Sushki
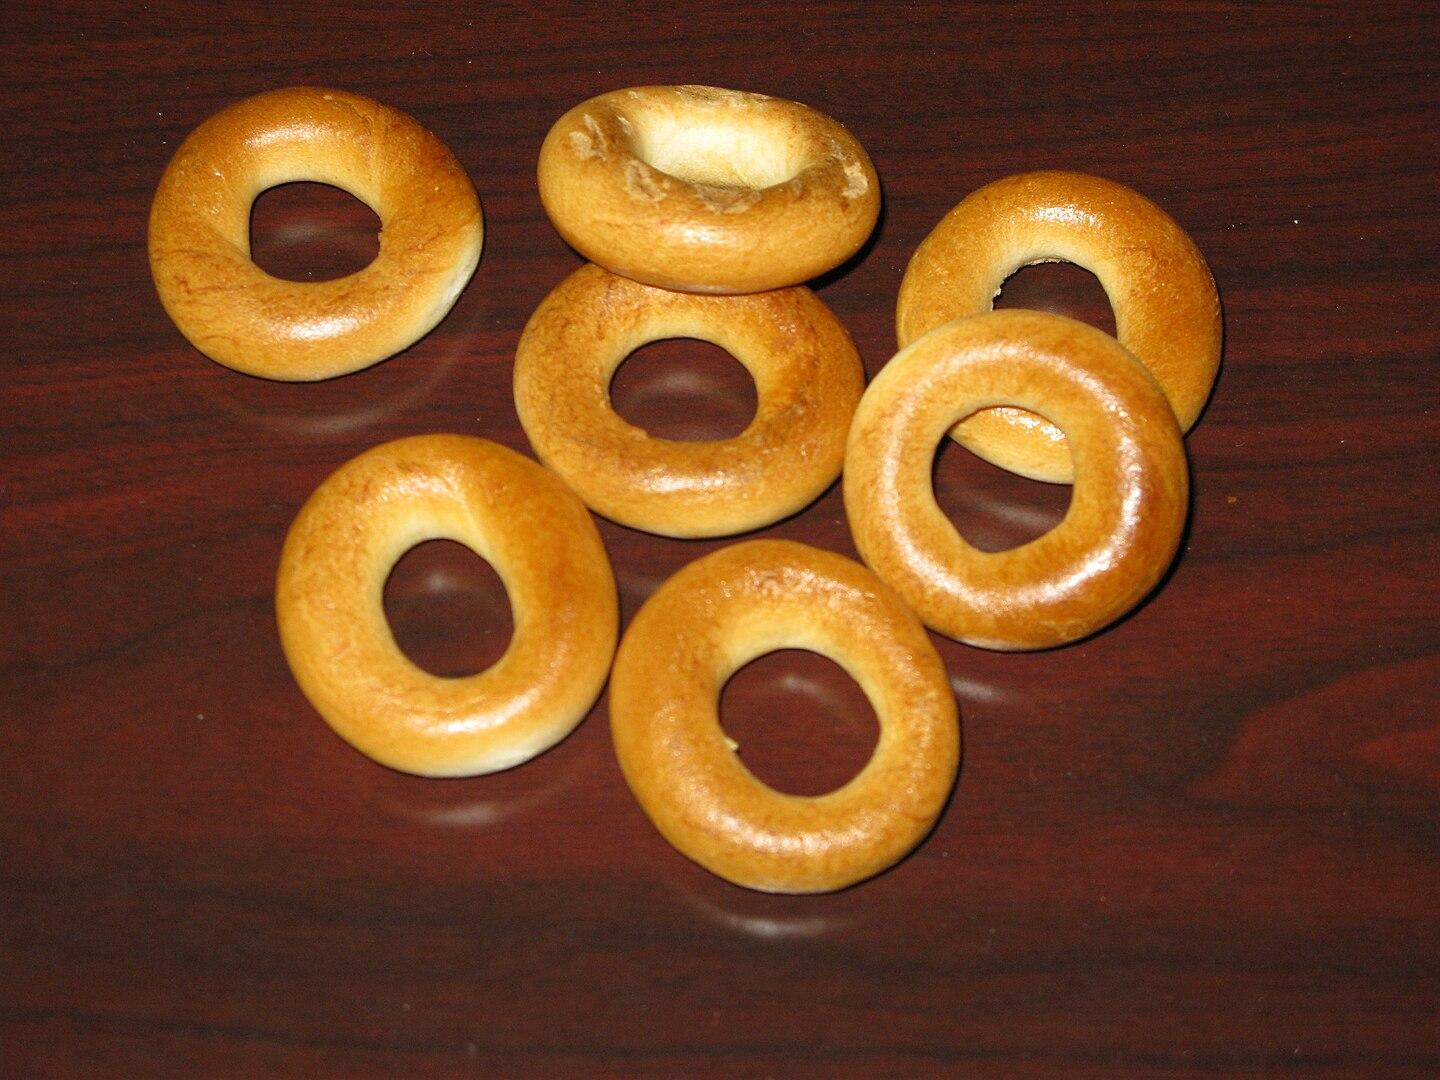
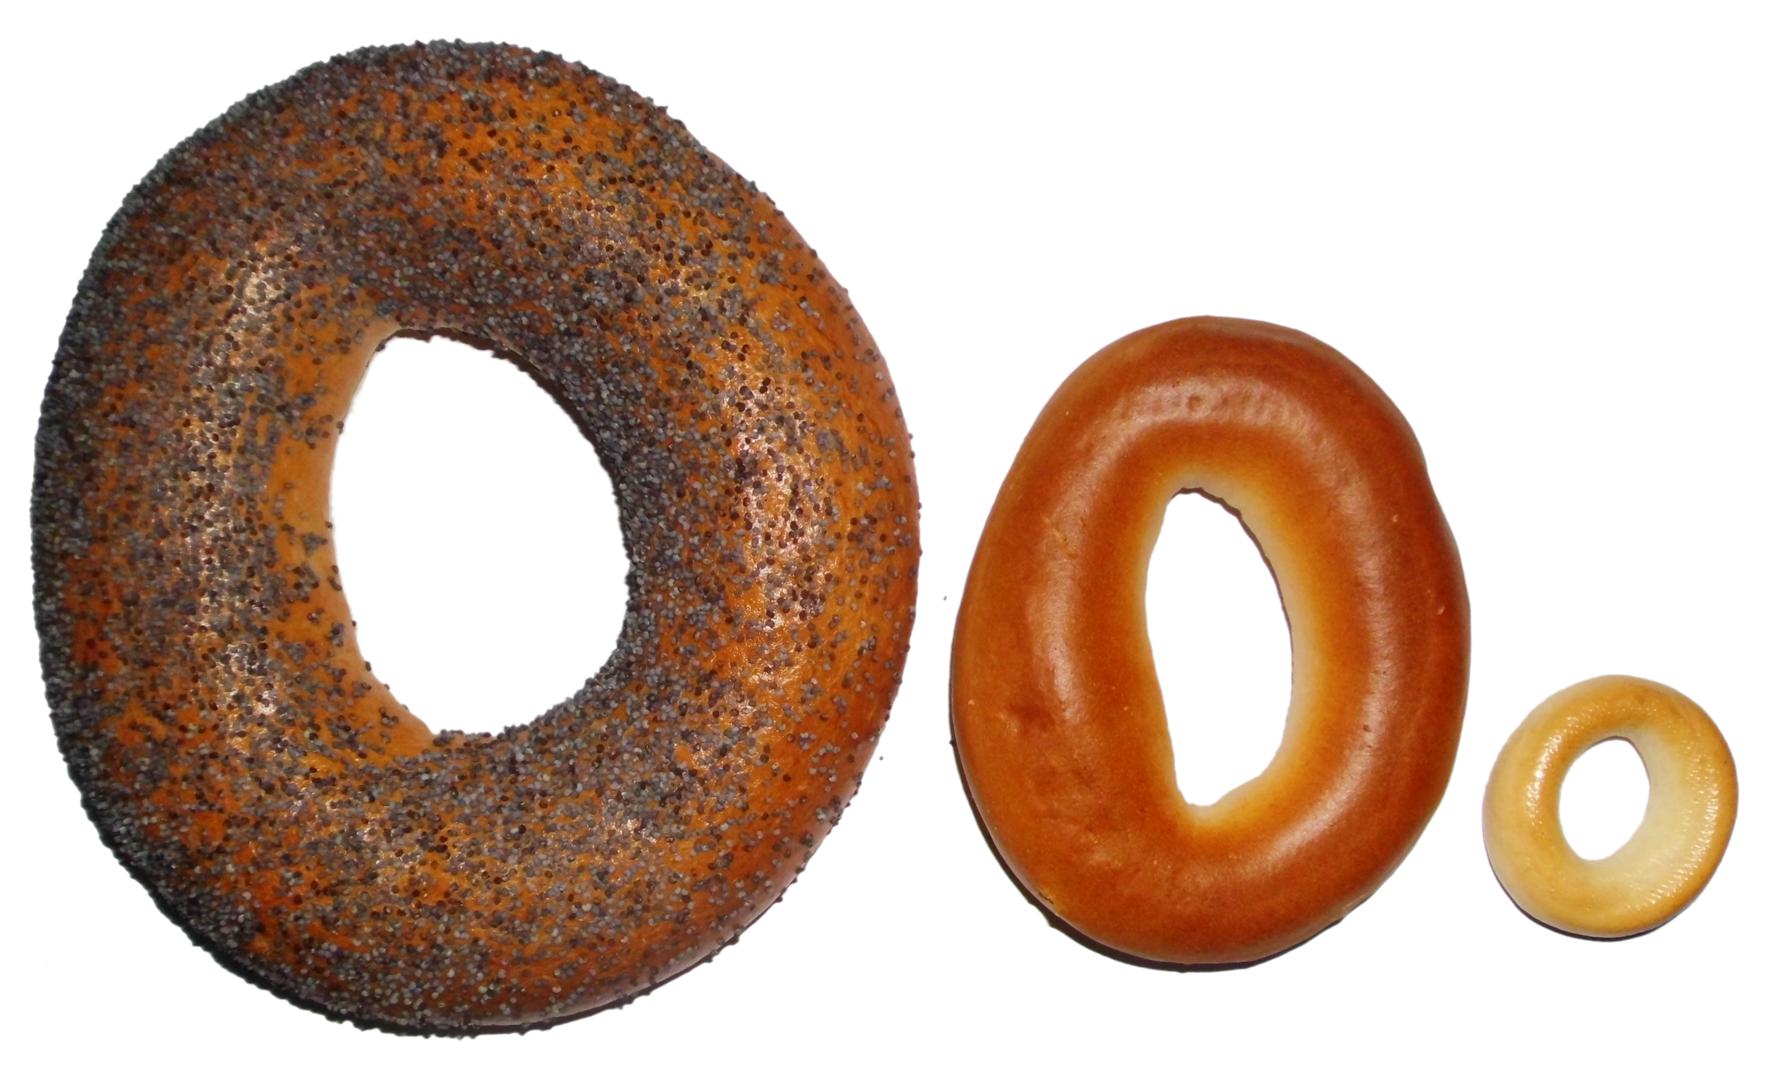
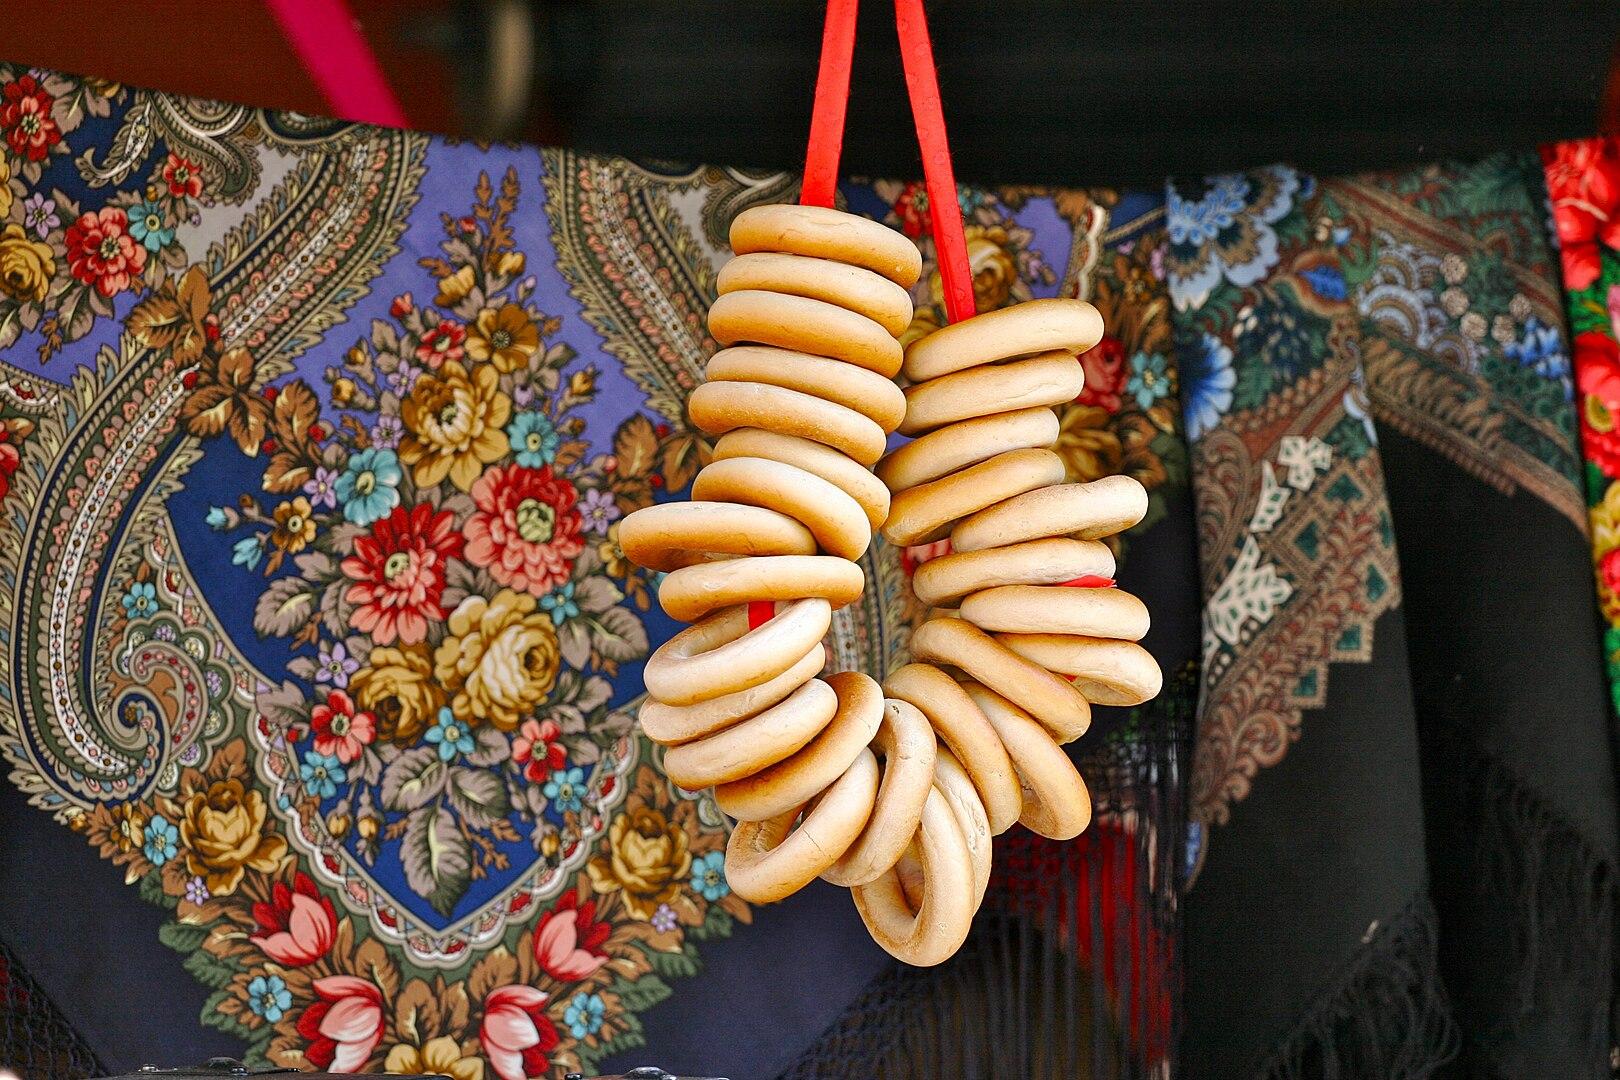
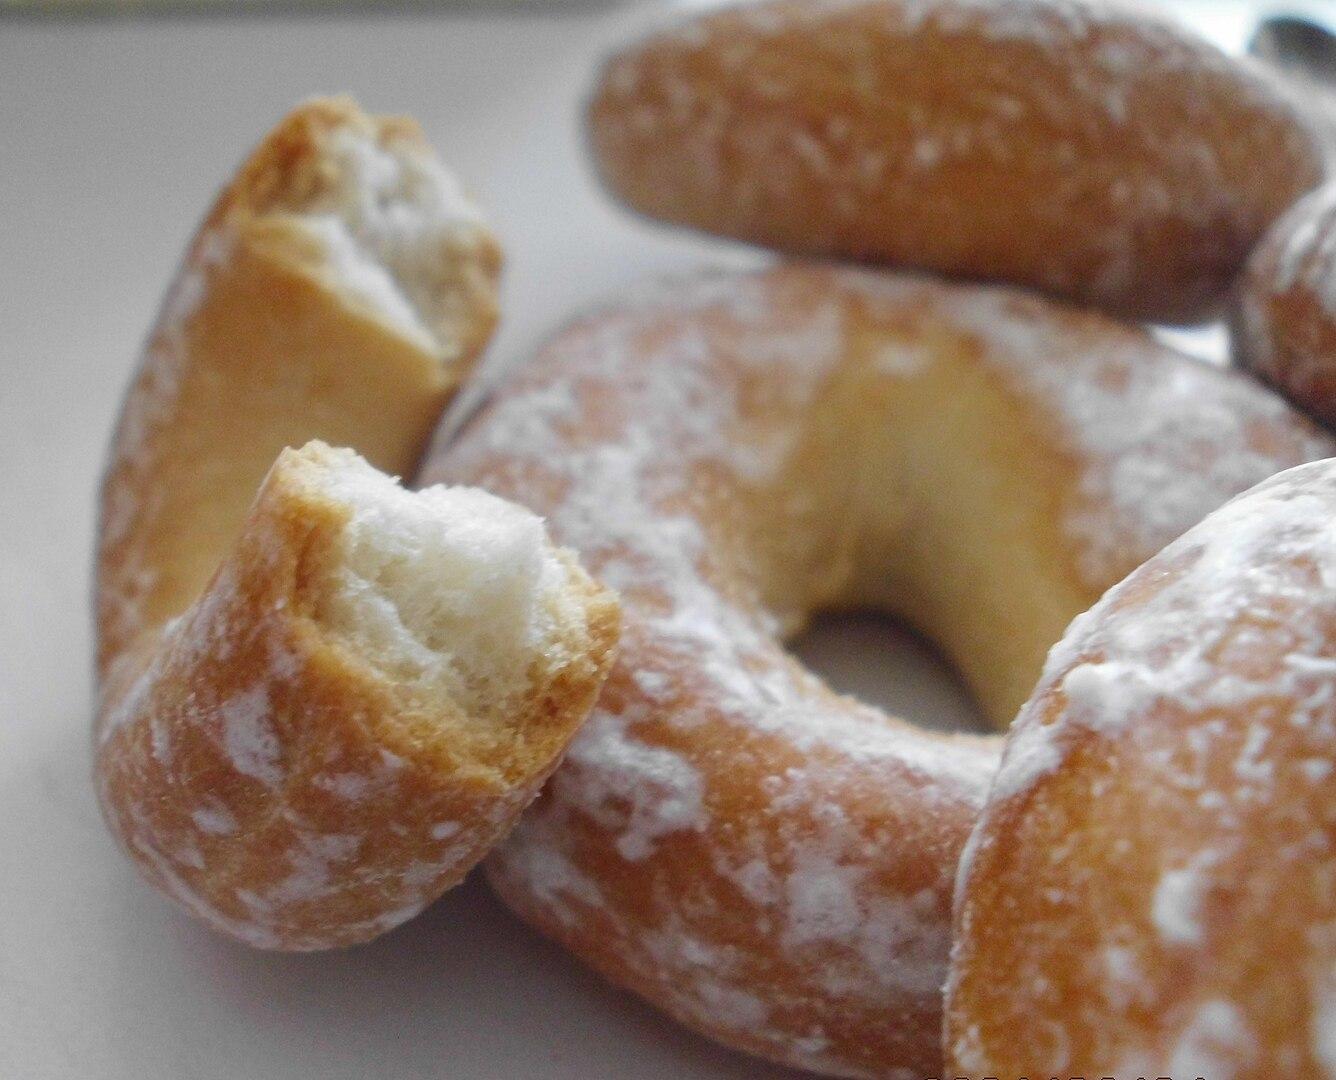
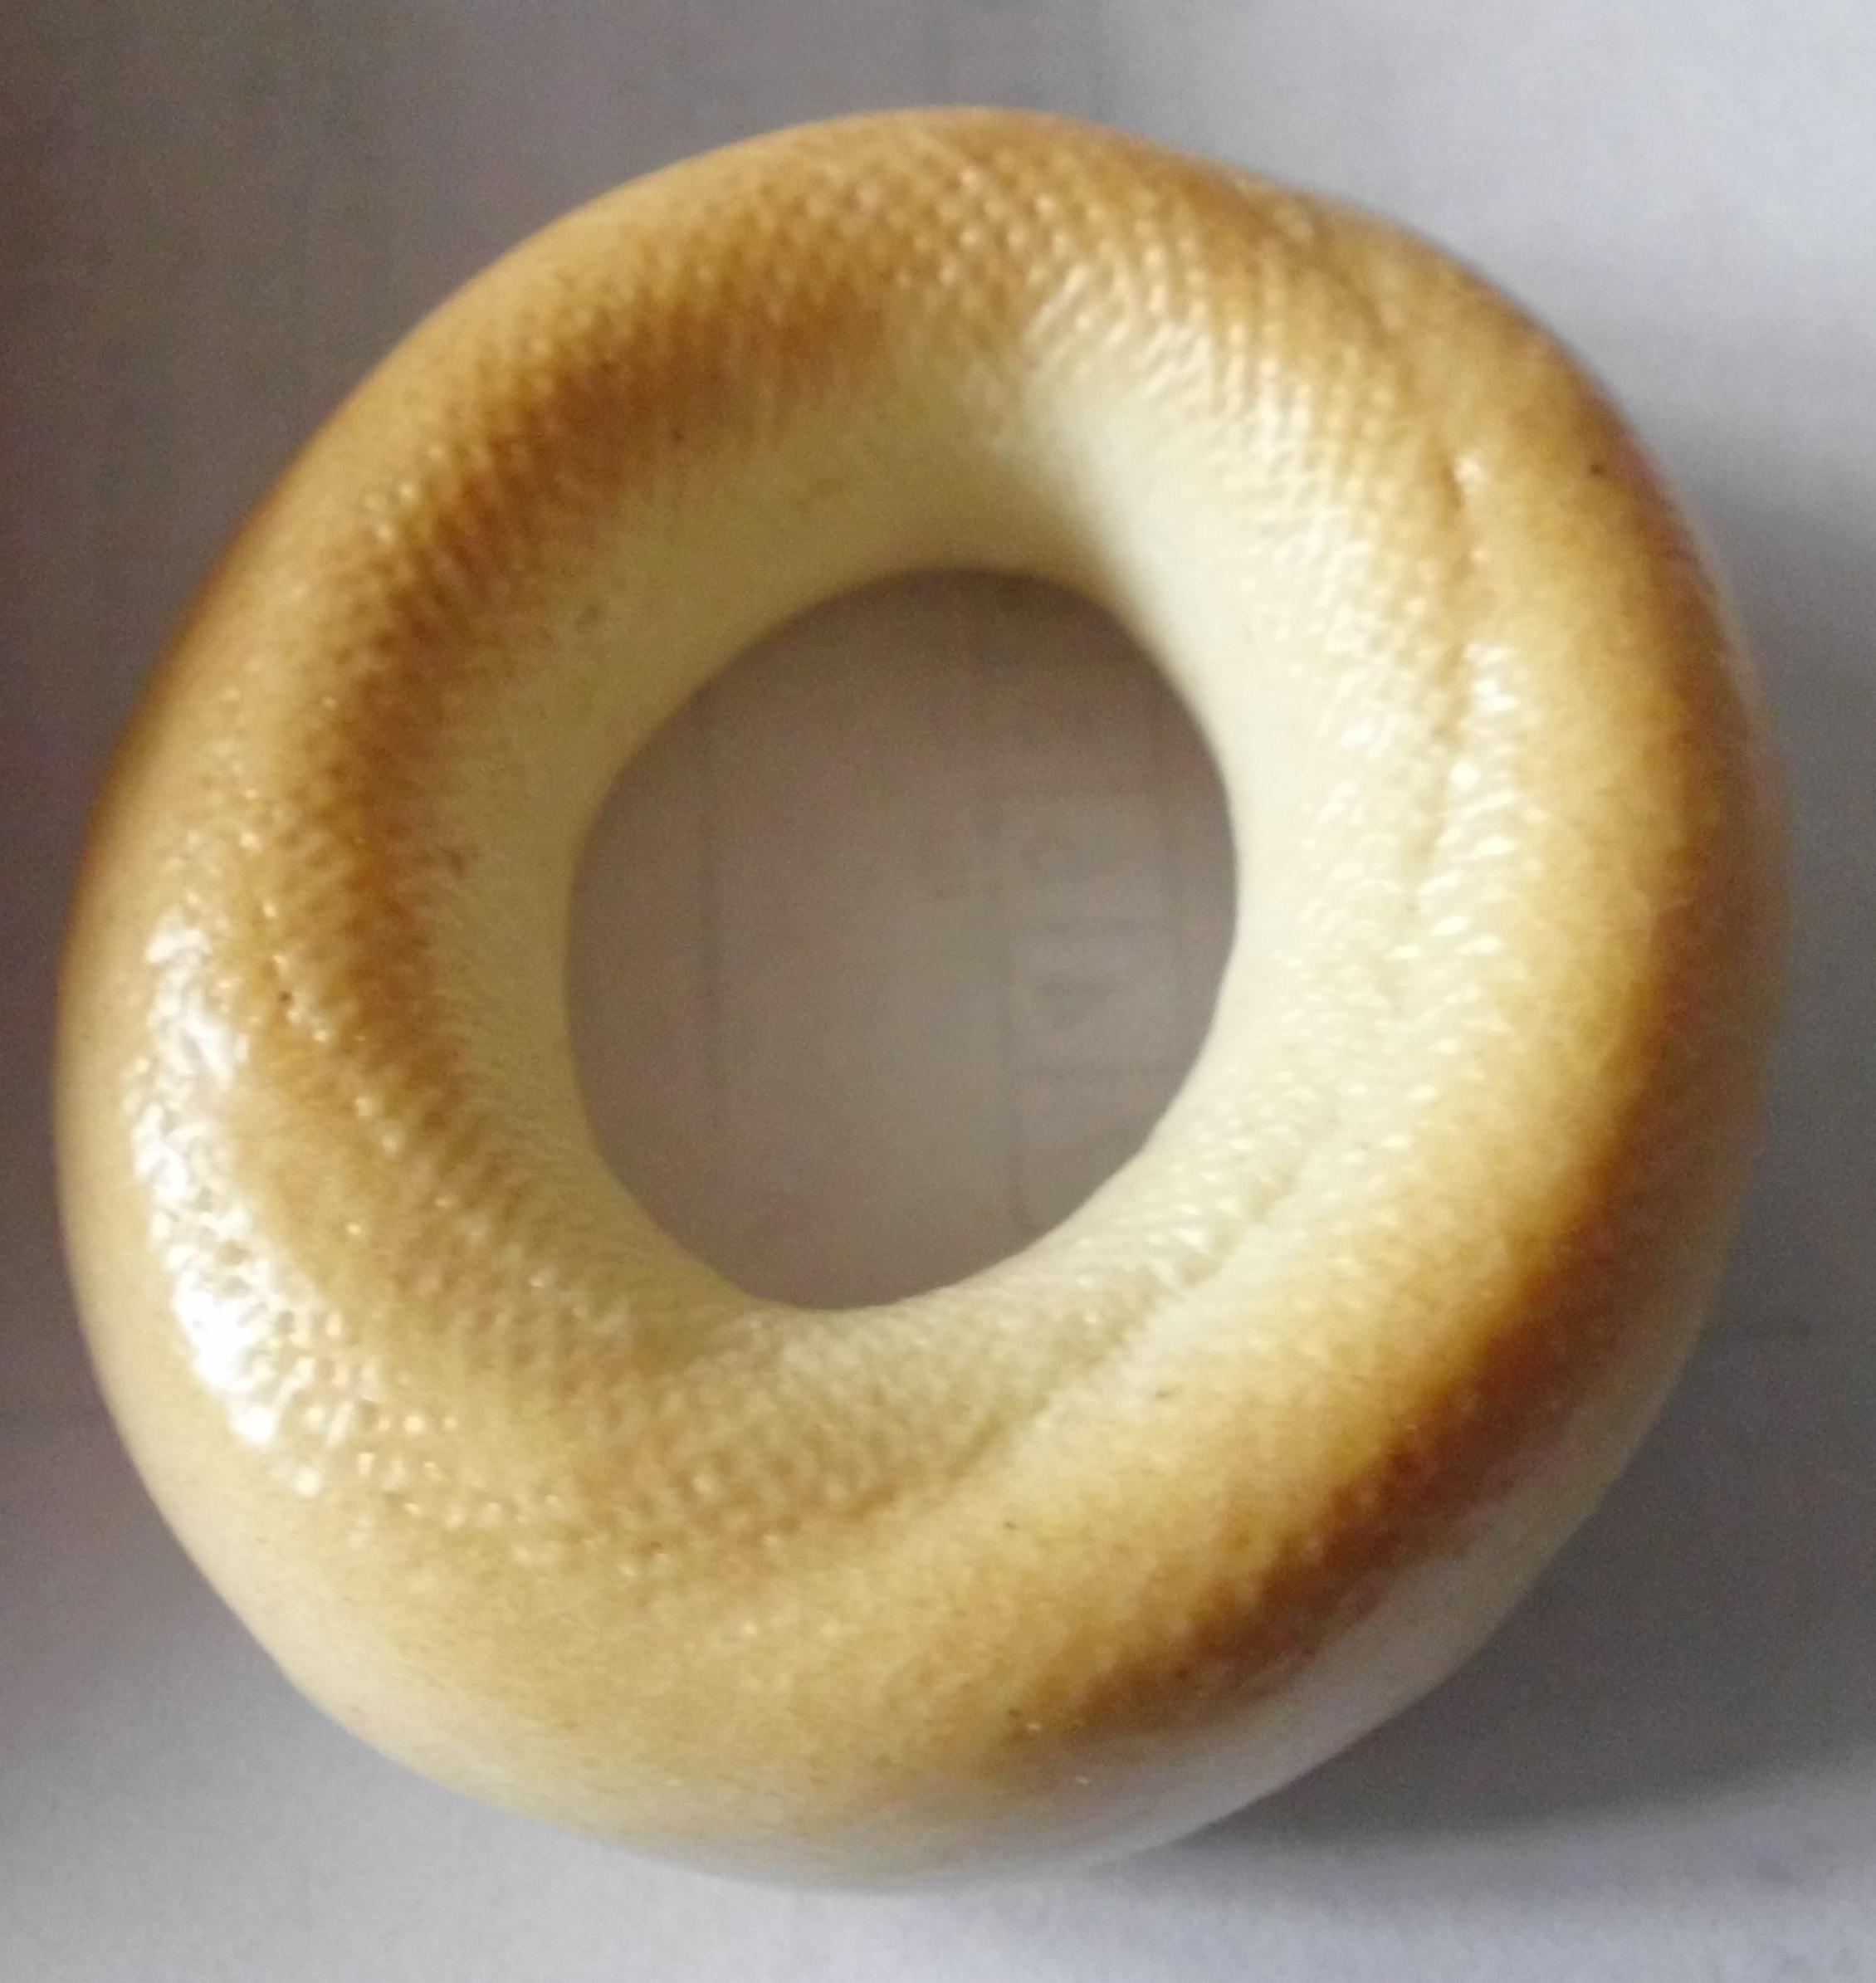
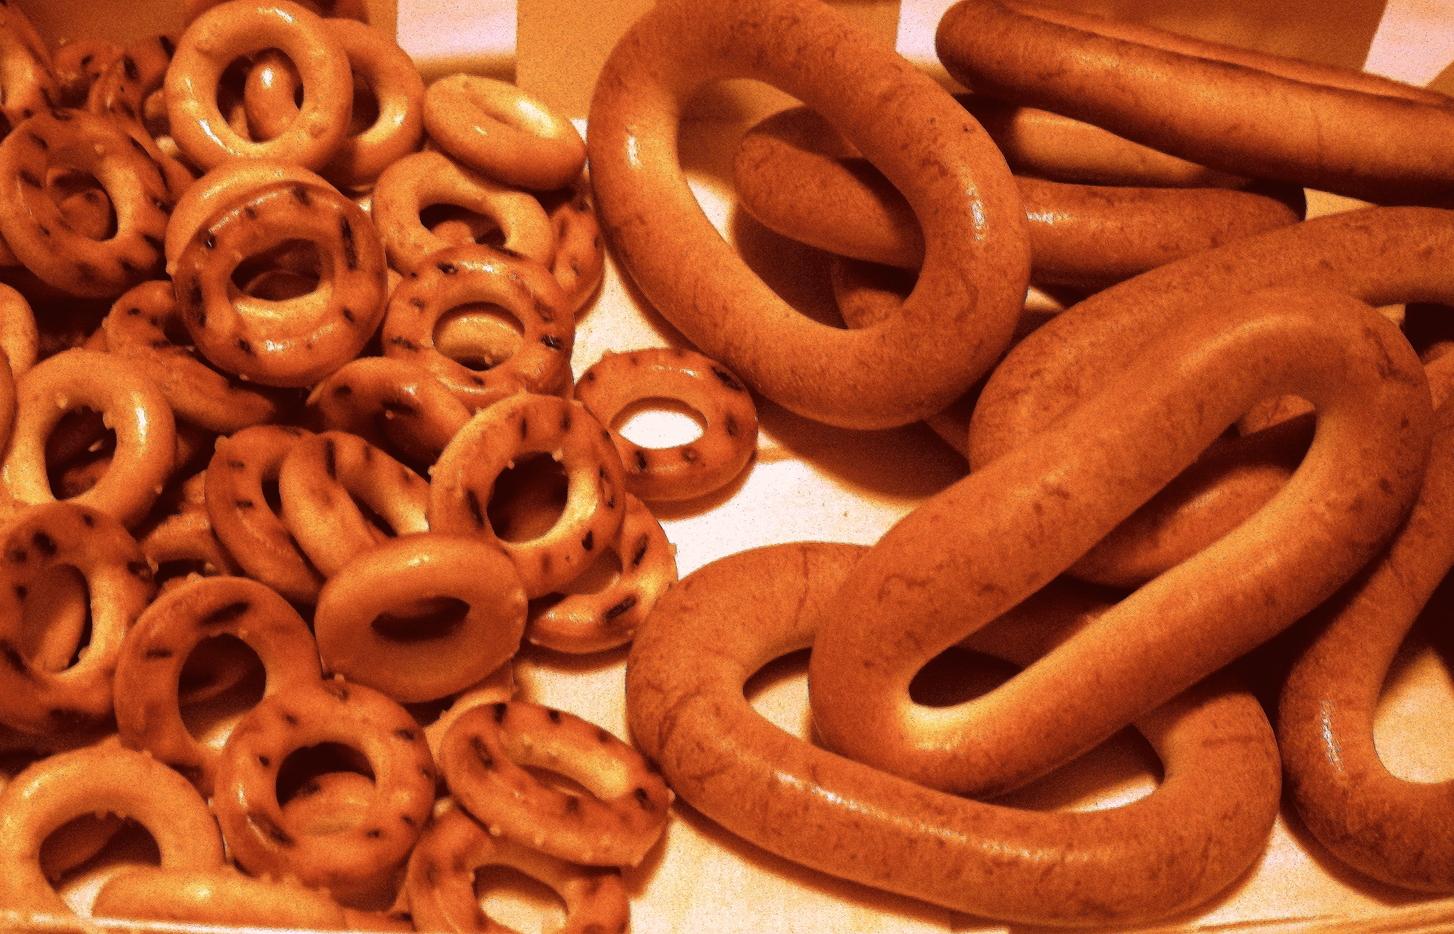
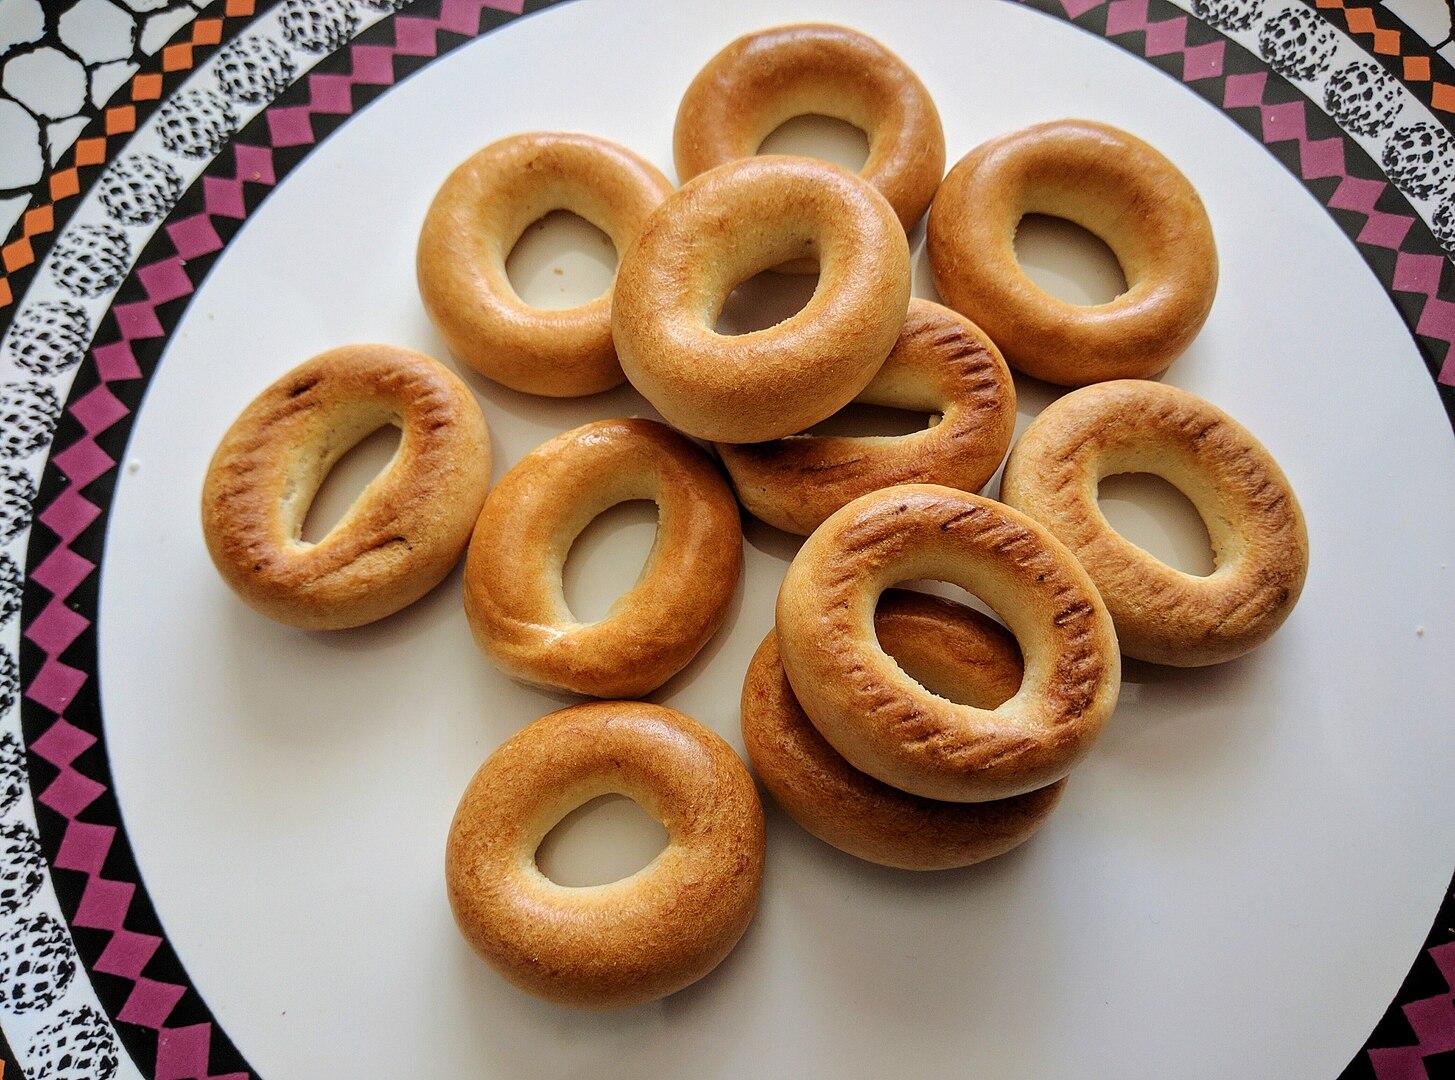
Also known as:
ar - Arabic: سوشكي
es - Spanish: Sushka
fa - Persian: سوشکی
fr - French: Souchka
he - Hebrew: סושקי
hy - Armenian: Չորաբլիթ
ja - Japanese: スーシュカ
jv - Javanese: Sushki
lt - Lithuanian: Riestainėlis
ru - Russian: Сушки
uk - Ukrainian: Сушка
Category: bread (sweet bread)
Cuisine: Russian, Ukrainian, Belarusian, Lithuanian
Associated cuisines: Russian, Ukrainian, Belarusian, Lithuanian
Area: Russia, Ukraine, Belarus, Lithuania
Countries: Russia, Ukraine, Belarus, Lithuania
Region: Northern Europe, Eastern Europe, , ,
It is a small, crunchy, mildly sweet bread rings eaten for dessert, usually with tea or coffee. Typical ingredients are flour, eggs, water, and salt, which are combined into a firm dough. This is then cut and rolled into thin strips of about half a centimetre thickness which are formed into rings, briefly cooked in boiling sugar water, then baked in an oven.